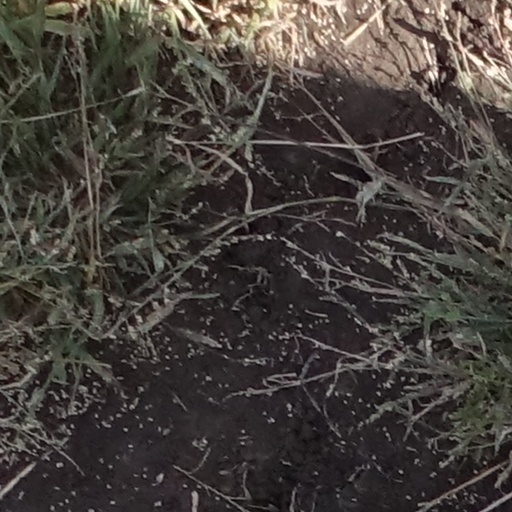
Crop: sorghum